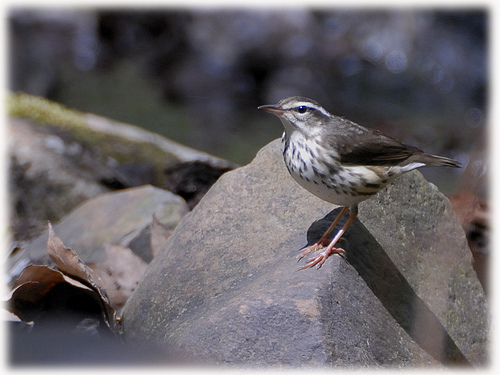
this is a small brown bird with a white eyebrow and a white with brown flecked breast.
this is a white bird with brown wings and a pointed beak.
a small bird with a white and brown speckled chest, brown wings, and orange feet and legs.
a small bird with black spotted belly, and long legs.
small to medium white grey and brown bird with long pink tarsus and medium brown beaka small bird with a white breast, spotted with brown and brown wings.
this bird has wings that are black and has a white spotted belly
this bird has wings that are brown and has a white body
this bird is brown and white in color, with a brown beak.
this bird has gray wings and tail, the breast and belly are white with gray spots, the beak is pointed.
Species: Louisiana Waterthrush